Supreme Court of Justice (Austria)

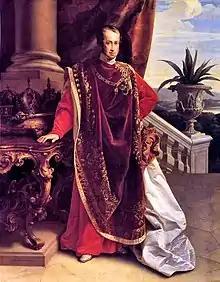

The president of the Supreme Court is the head and chief administrator of the Court. The president leads the judicial administration, which also comprises the two vice presidents as well as the chief of staff. The Judicial Administration includes affairs related to the personnel, the courthouse, the physical inventory, the budget, collaboration programs with universities, foreign countries, the press, the internal rules as well as the presidium, the secretariat, the bureau of evidence and the library and recruiting commissions. The president also presides over the personnel and second disciplinary committees. Like any other court president, the president of the Supreme Court has the power to indefinitely suspend any justice from duty; a suspension automatically triggers a disciplinary proceeding again that justice.